Heavy metal genres

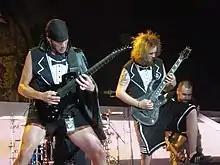
Metalcore band Killswitch Engage

Pagan metal is heavy metal music which fuses extreme metal with "the pre-Christian traditions of a specific culture or region through thematic concept, rustic melodies, unusual instruments or archaic languages", usually referring to folk metal or black metal. The Norwegian band In the Woods... was one of the first bands commonly viewed as pagan metal. Metal Hammer author Marc Halupczok wrote that Primordial's song "To Enter Pagan" from the band's demo "Dark Romanticism" contributed to defining the genre. Pagan metal bands are often associated with Viking metal and folk metal. Bands such as Moonsorrow and Kampfar have been identified as fitting within all three of those genres.